St. Joseph Shrine, Panagudi

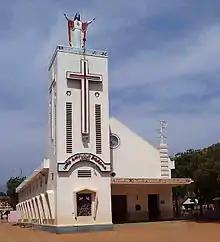
Front view of the Shrine

Saint Joseph under the Diocese of Tuticorin in Tamil Nadu.